Courtonne-la-Meurdrac

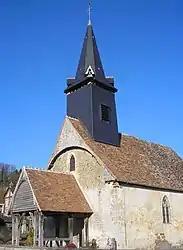
The church in Courtonne-la-Meurdrac

Courtonne-la-Meurdrac is a commune in the Calvados department in the Normandy region in northwestern France.